Michael Bleekemolen

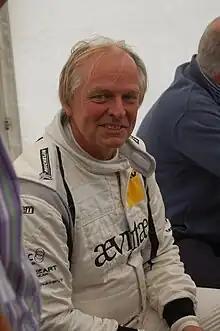
Bleekemolen in 2011

Michael Bleekemolen (born 2 October 1949) is a Dutch racing driver who currently competes in the NASCAR Whelen Euro Series, driving for the family-owned Team Bleekemolen in the No. 72 Ford Mustang in the EuroNASCAR 2 class. He previously raced for the RAM and ATS teams in Formula One.